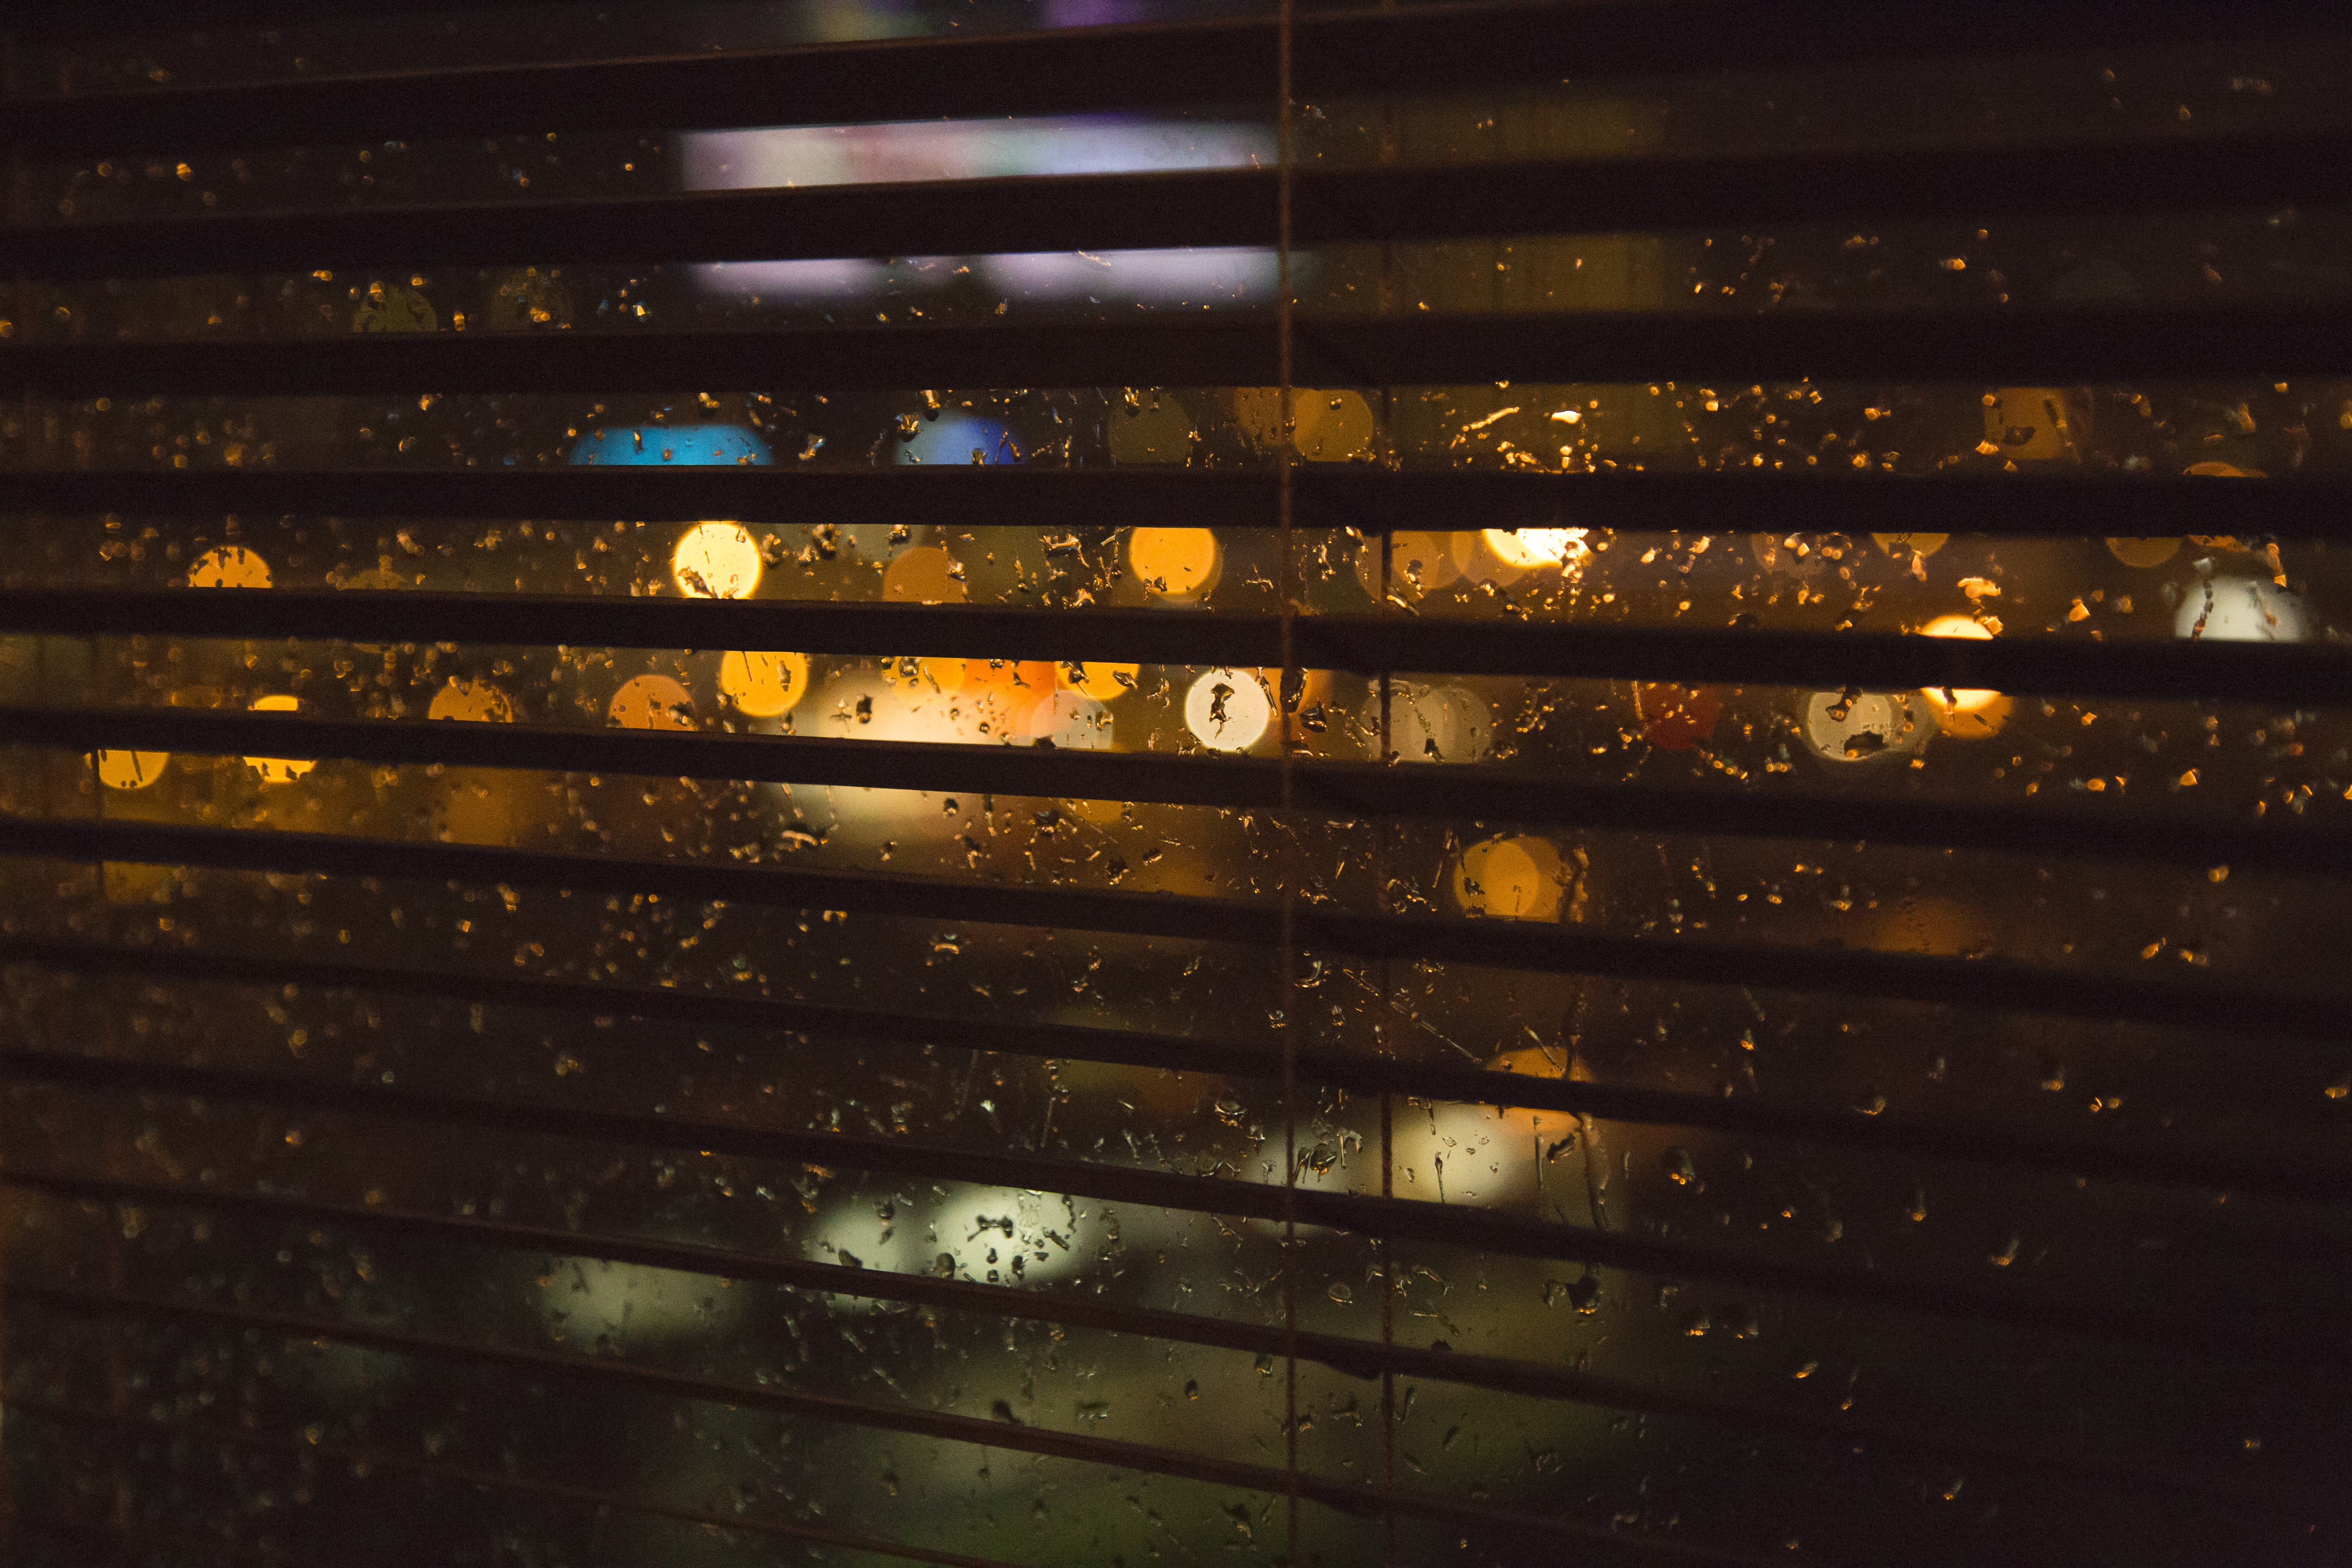
water, drop, liquid, light, bokeh, blur, wood, night, sunlight, texture, rain, window, glass, raindrop, view, wet, home, dark, pattern, line, reflection, color, weather, darkness, lighting, outdoors, lights, raining, shape, shower, window covering